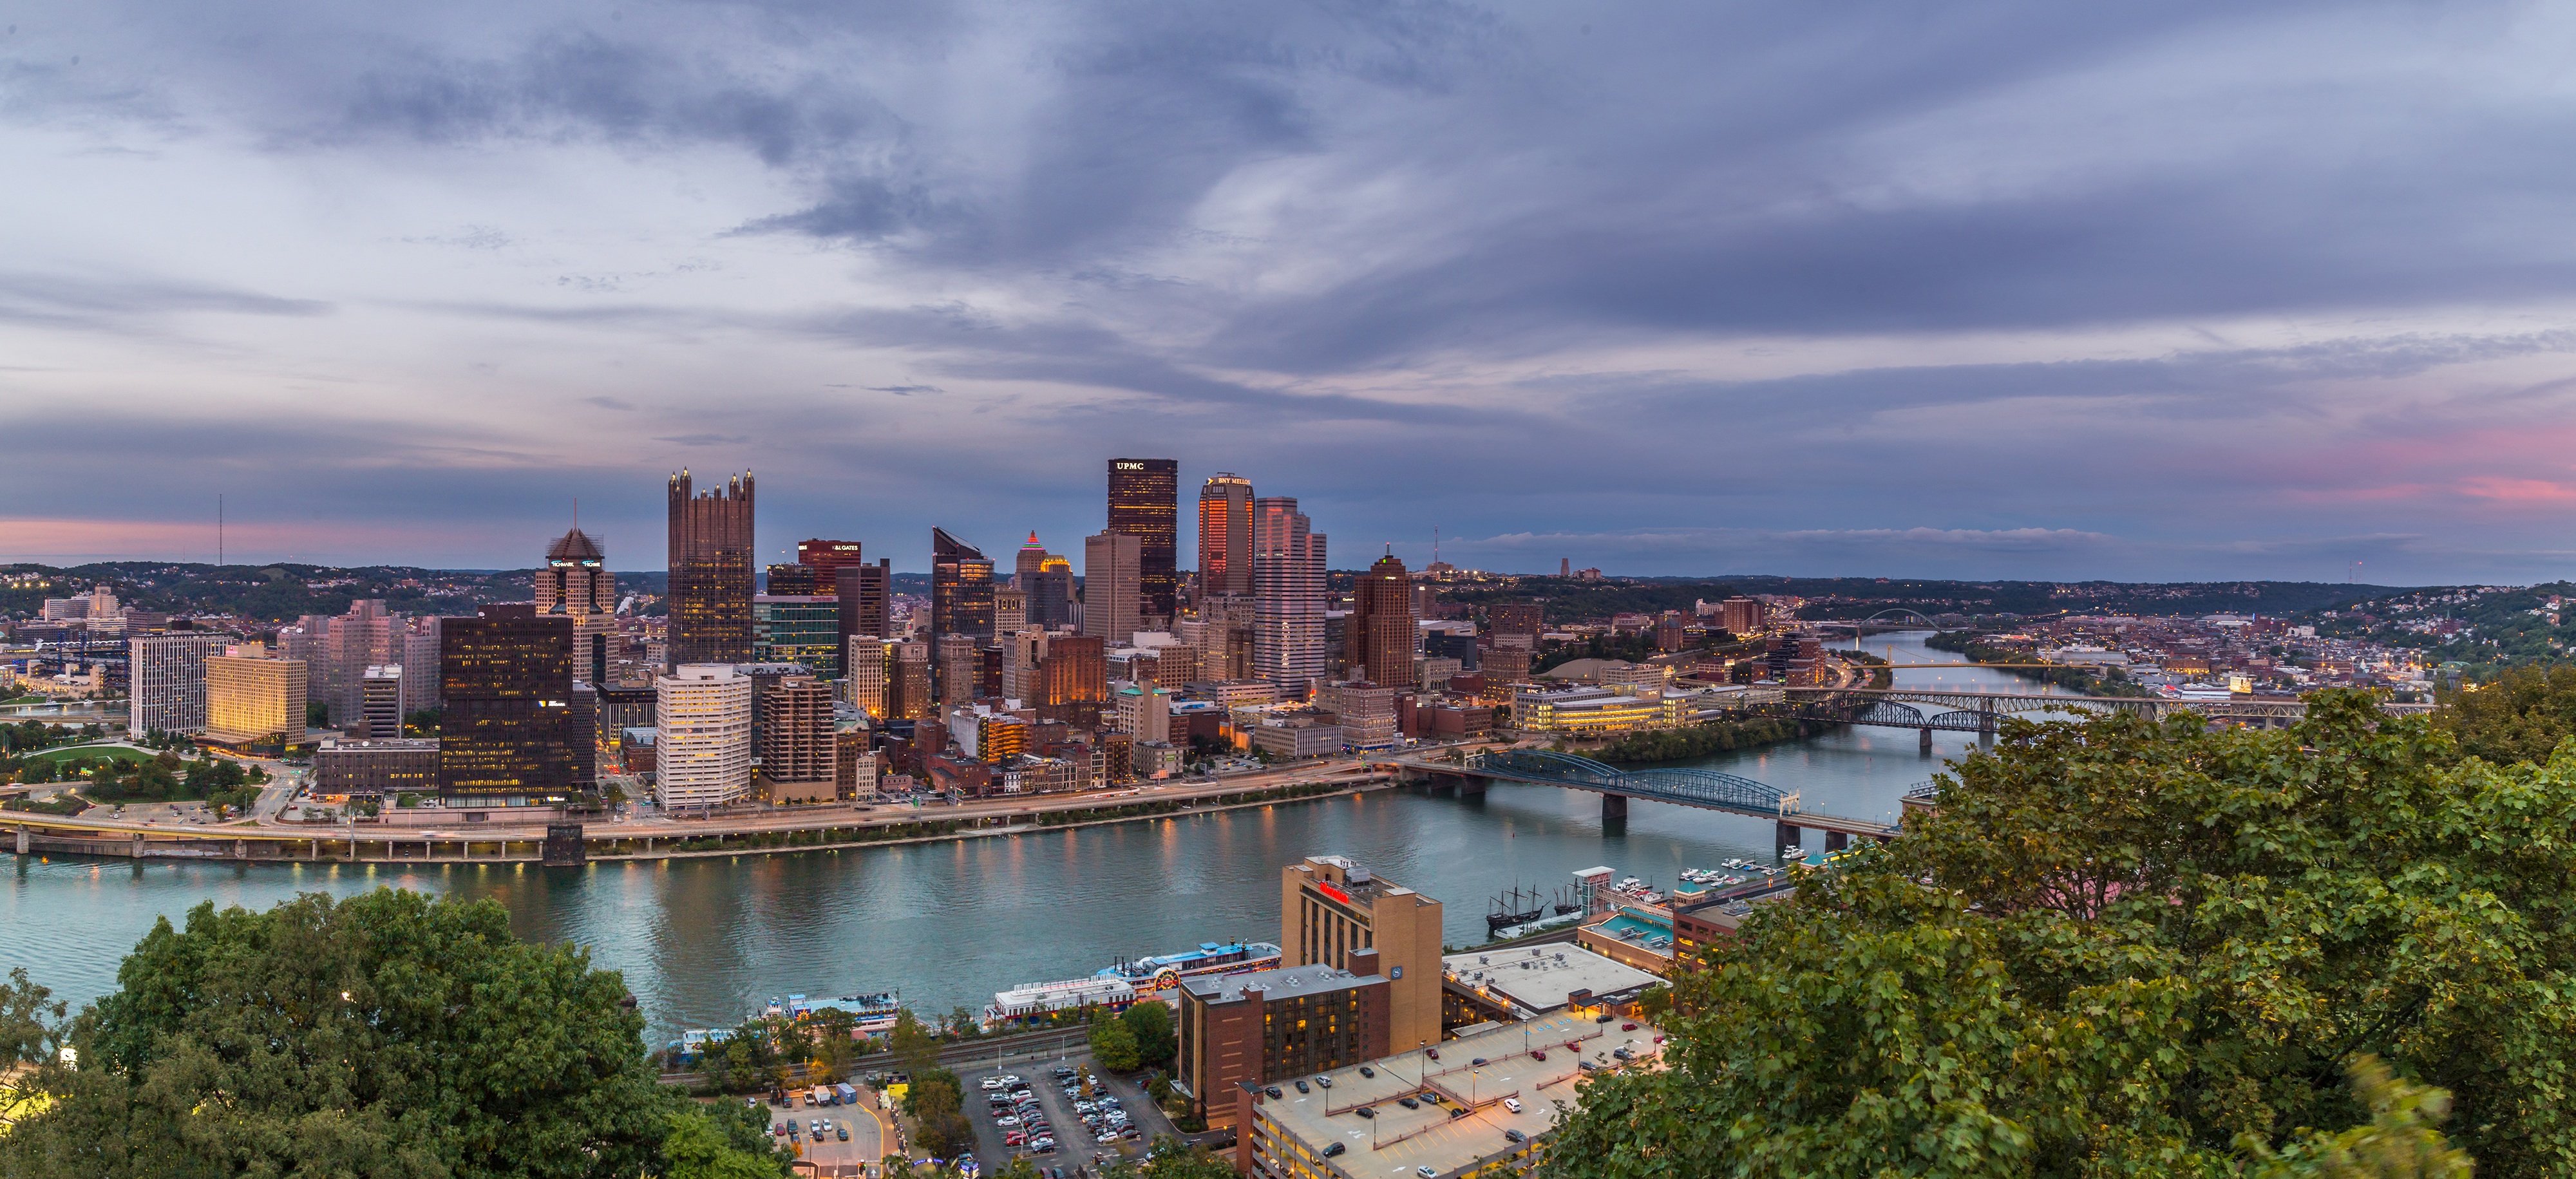
coast, horizon, skyline, photography, town, city, skyscraper, river, cityscape, panorama, downtown, dusk, landmark, waterway, aerial photography, human settlement